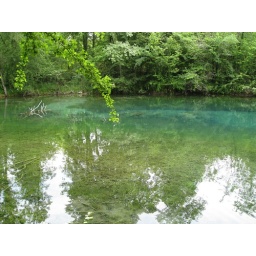
dead tree branches in water